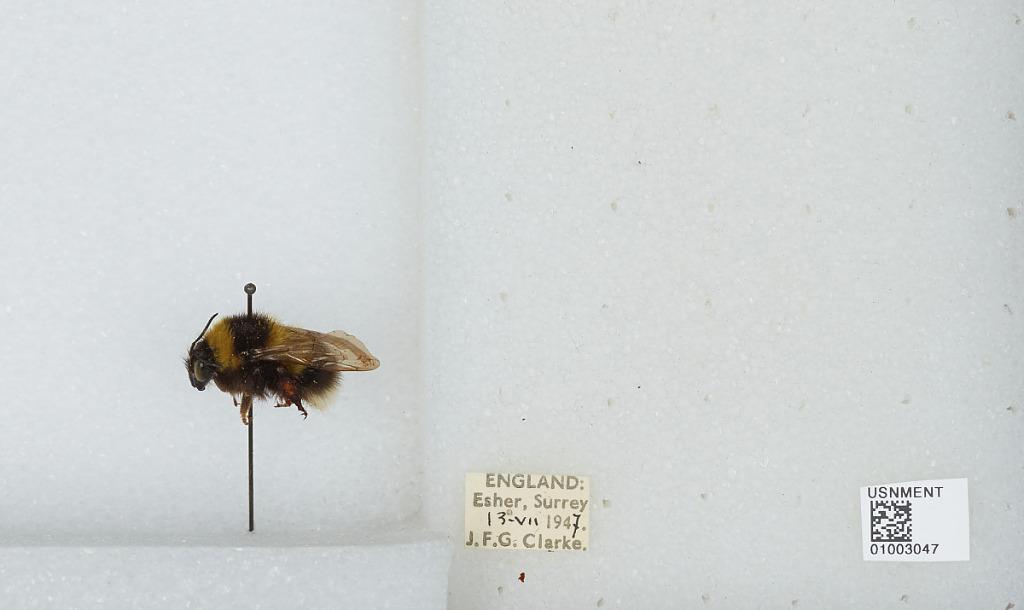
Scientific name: Bombus (Megabombus) hortorum (Linnaeus)
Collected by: J. Clarke
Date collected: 1947-7-13
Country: United Kingdom
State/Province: England
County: Surrey
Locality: Elmbridge; Esher
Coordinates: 51.3692, -0.365